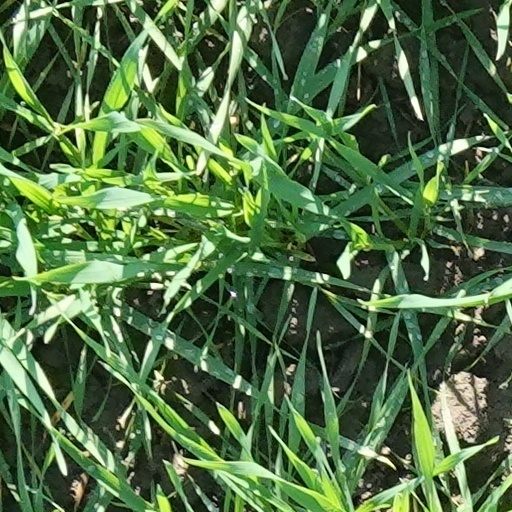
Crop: wheat